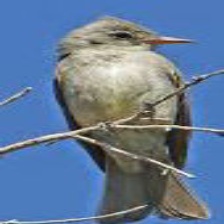
Species: GREATER PEWEE
Scientific name: CONTOPUS PERTINAX